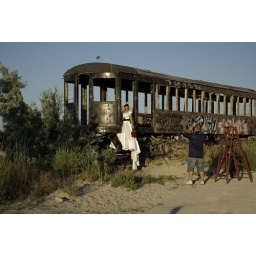
Burned out train car by Temple of the Birds and Saltair, Great Salt Lake, UT, July 6, 2010